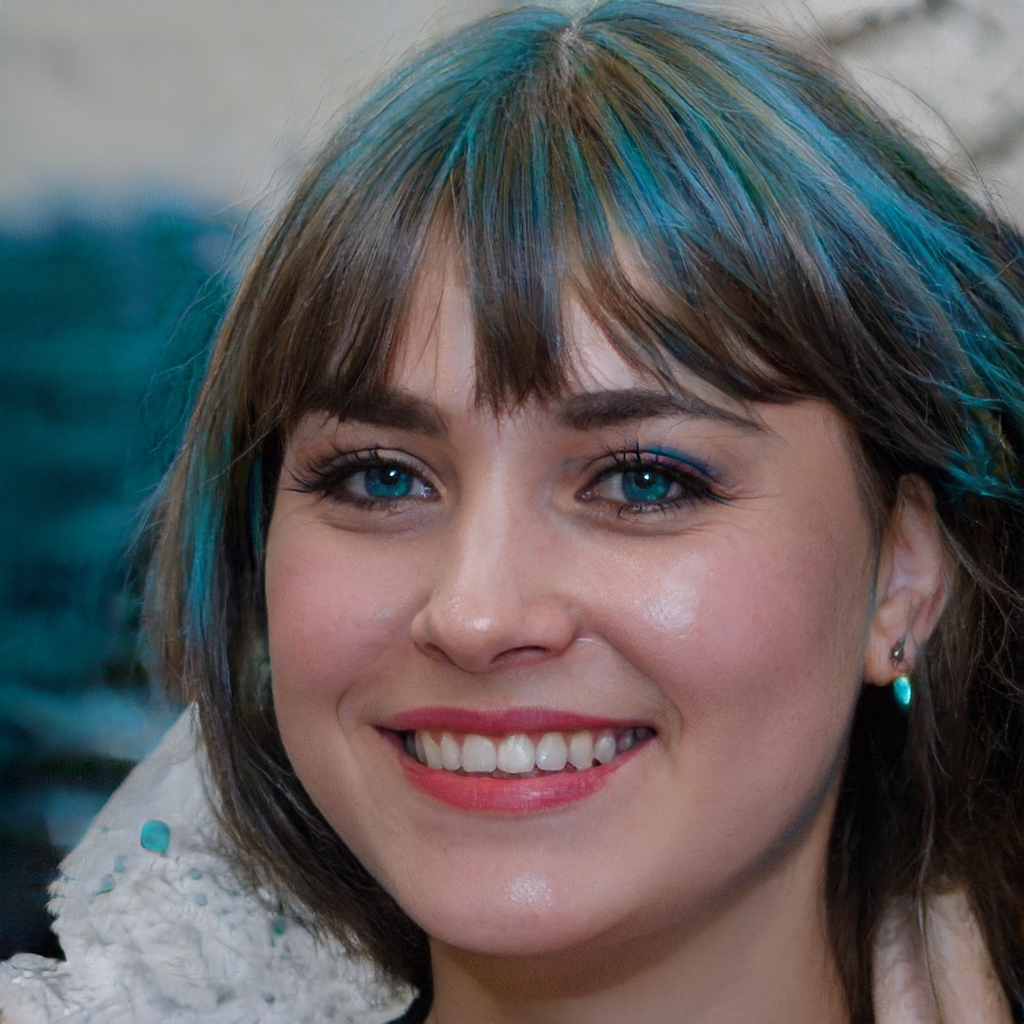
Portrait style: Real Portrait